Steam turbine

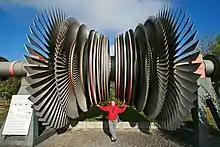
A two-flow turbine rotor. The steam enters in the middle of the shaft, and exits at each end, balancing the axial force.

Condensing turbines are most commonly found in electrical power plants. These turbines receive steam from a boiler and exhaust it to a condenser. The exhausted steam is at a pressure well below atmospheric, and is in a partially condensed state, typically of a quality near 90%.